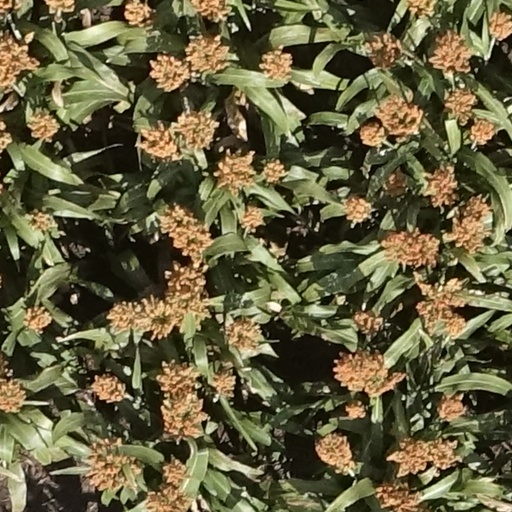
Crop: sorghum